Dancing on My Own

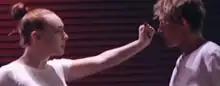
Haley Fitzgerald and Josh Killacky dance in the Tiësto remix

The official video for the Tiësto remix was commissioned by Capitol Records and released on 4 October 2016. Co-directed by Josh Killacky and David Moore, and edited by Alex Ditommaso, the video depicts a man pursuing a woman who is no longer his lover. With Moore shooting video while riding a hoverboard in a stark studio space, Josh Killacky and Haley Fitzgerald perform a modern dance routine, choreographed by Killacky.